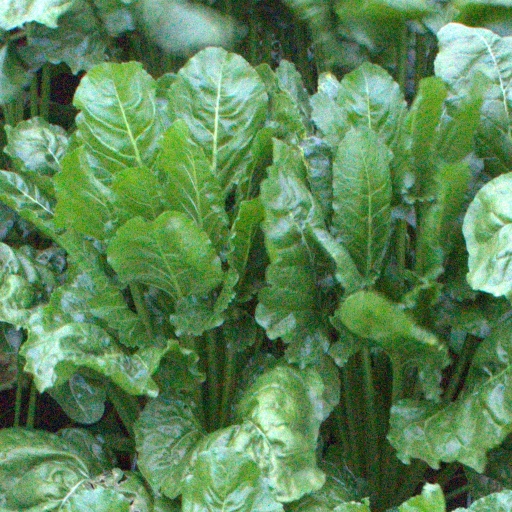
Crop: sugar beet